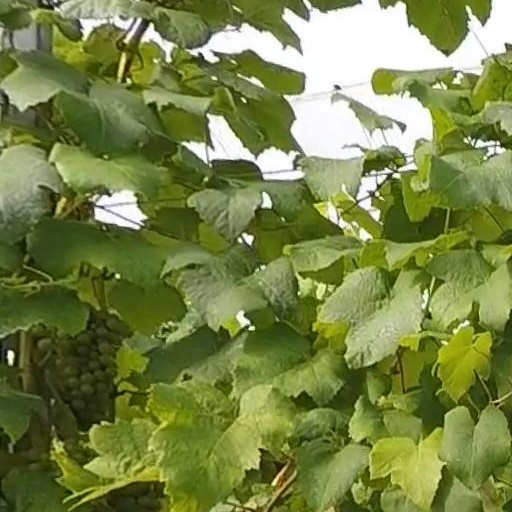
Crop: grape